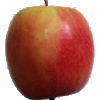
Label: apple_pink_lady